Carrington T. Marshall

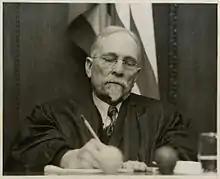
at Nuremberg Trials, February 17, 1947

Carrington Tanner Marshall (June 17, 1869 – June 28, 1958) was a lawyer from Zanesville, Ohio, United States who served for twelve years as Chief Justice of the Ohio Supreme Court, and was later a judge at the Nuremberg Trials.